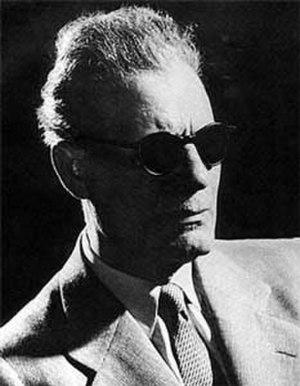
Muhammad Loutfi Goumah, est un Égyptien patriote, essayiste, auteur, et avocat. Il étudie le droit et est devenu l'un des plus célèbres avocats et orateurs publics égyptiens. Il a été membre de la prestigieuse Académie arabe de Damas et parle l’arabe, l’anglais, le français et l’italien. Il avait aussi une connaissance profonde de l’écriture hiéroglyphique et de l’Amérique.
Taha Hussein, né le 14 novembre 1889 à Al-Minya et mort le 28 octobre 1973 au Caire est un universitaire, romancier, essayiste et critique littéraire égyptien. Devenu aveugle à son adolescence après avoir souffert d'une maladie aux yeux et reçu un mauvais médicament de la part de sa mère, il fut ministre de l'éducation nationale sous Gamal Abdel Nasser.
La littérature arabe concerne tous les écrits rédigés en langue arabe. Cela ne comprend pas les œuvres écrites avec l'alphabet arabe utilisé pour transcrire une autre langue, comme le persan ou l'ourdou. Le terme adab, qui signifie aujourd'hui « littérature » en arabe, n'est utilisé en ce sens que depuis la Nahda, quand la littérature arabe s'est alignée sur les concepts et les genres littéraires occidentaux. Avant le XIXᵉ siècle, il n'y a pas de terme arabe correspondant au mot « littérature », englobant l'ensemble de la production écrite.